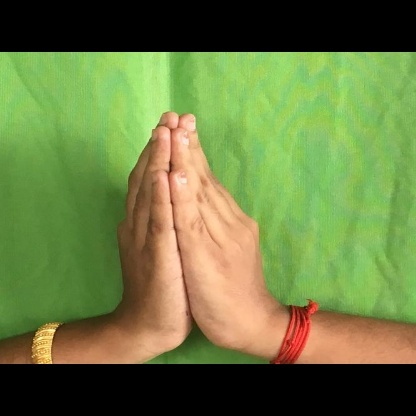
Mudra: Anjali